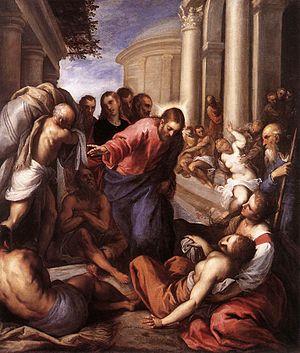
La Guérison à la piscine de Béthesda est un miracle attribué à Jésus-Christ, qui guérit un paralytique à la piscine de Bethesda. Il est cité dans l'Évangile selon Jean. Il se veut créateur de foi, mais aussi le symbole du Christ venu relever l'humanité pécheresse.